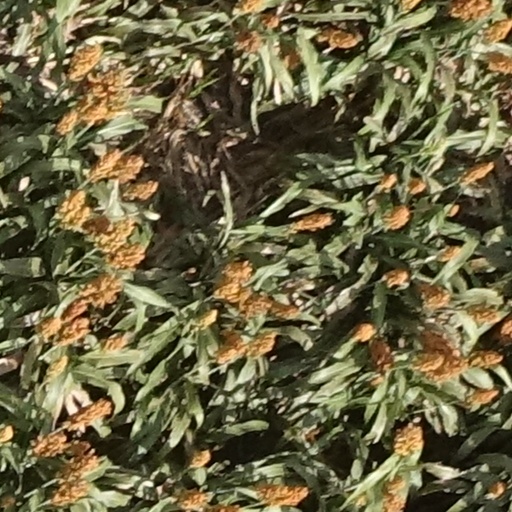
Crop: sorghum